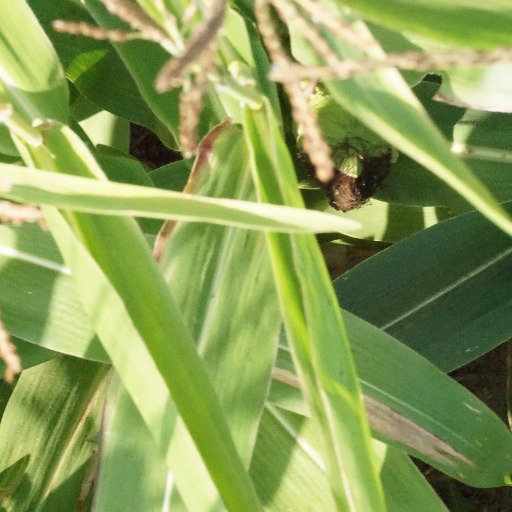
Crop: maize; corn